Keishing Clifford Nongrum

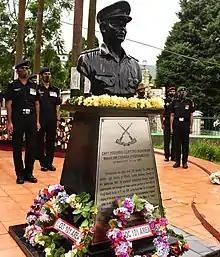
Captain KC Nongrum's memorial at Shillong

Captain Keishing Clifford Nongrum is the only person from the state of Meghalaya to have won this distinct and prestigious honour.